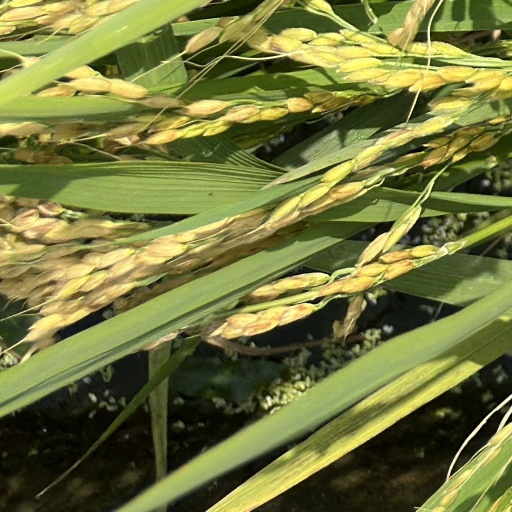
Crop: rice